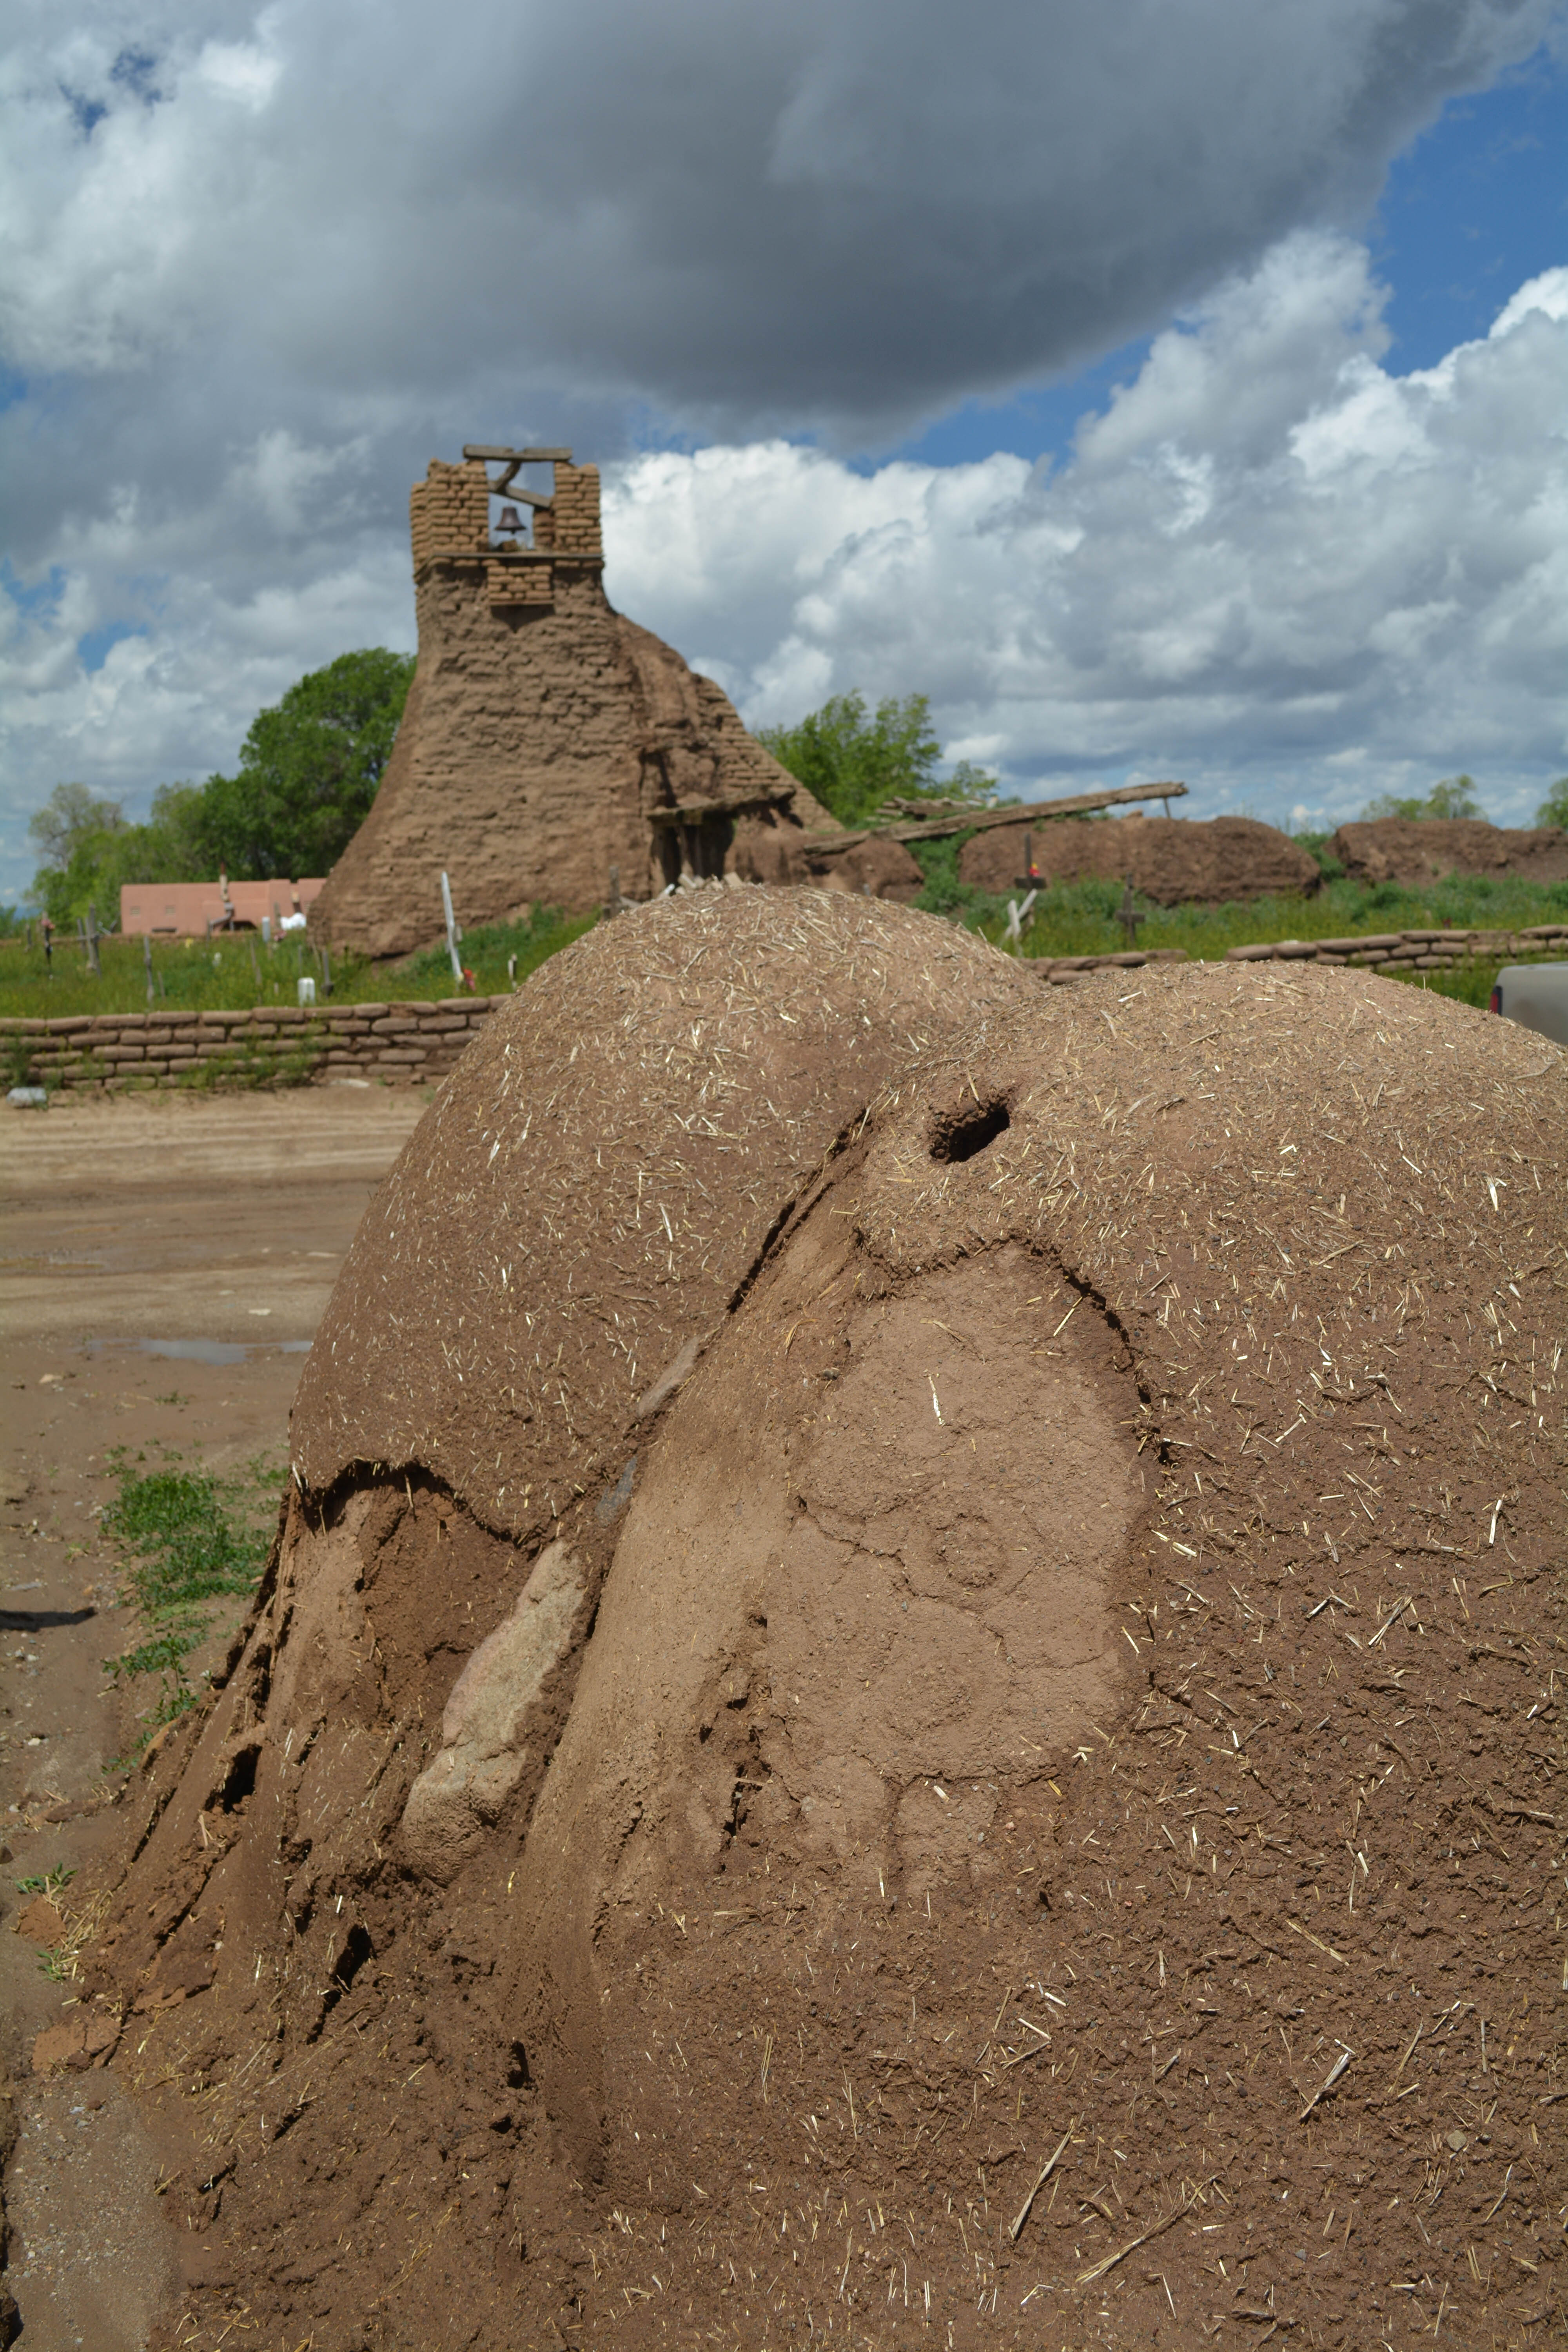
sea, coast, sand, rock, mountain, wall, soil, terrain, material, geology, temple, ruins, santafe, truchas, northernnewmexico, pueblosantafe, rural area, ancient history